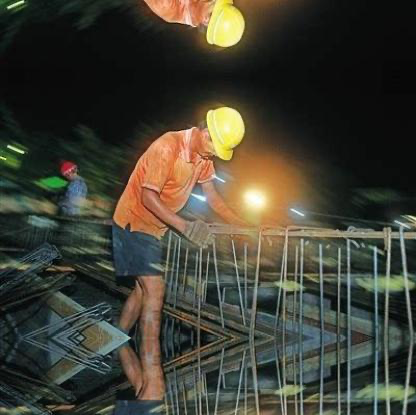
Objects in the image:
label: helmet
label: helmet
label: helmet